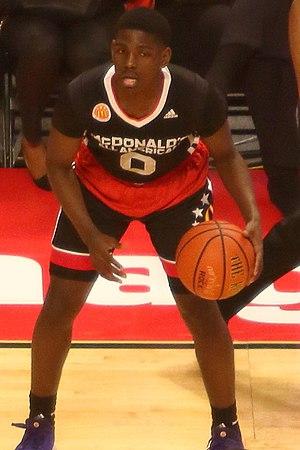
Jawun Evans, né le 26 juillet 1996 à Greenville en Caroline du Sud, est un joueur de basket-ball américain évoluant au poste de meneur.